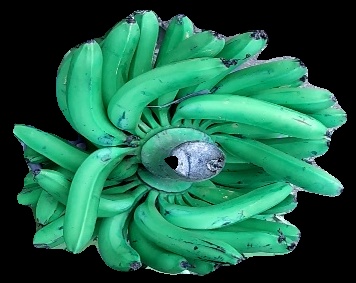
Variety: pachbale
Grade: grade1